Yuma Crossing

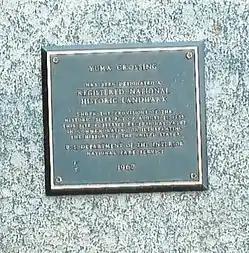
Yuma Crossing Marker

The history of the Yuma Crossing began at the formation of two massive granite outcroppings on the Colorado River. The narrowing of the river provided the only crossing point for a thousand miles, thus making it a focal point for the Patayan tribes, and later the Quechan.